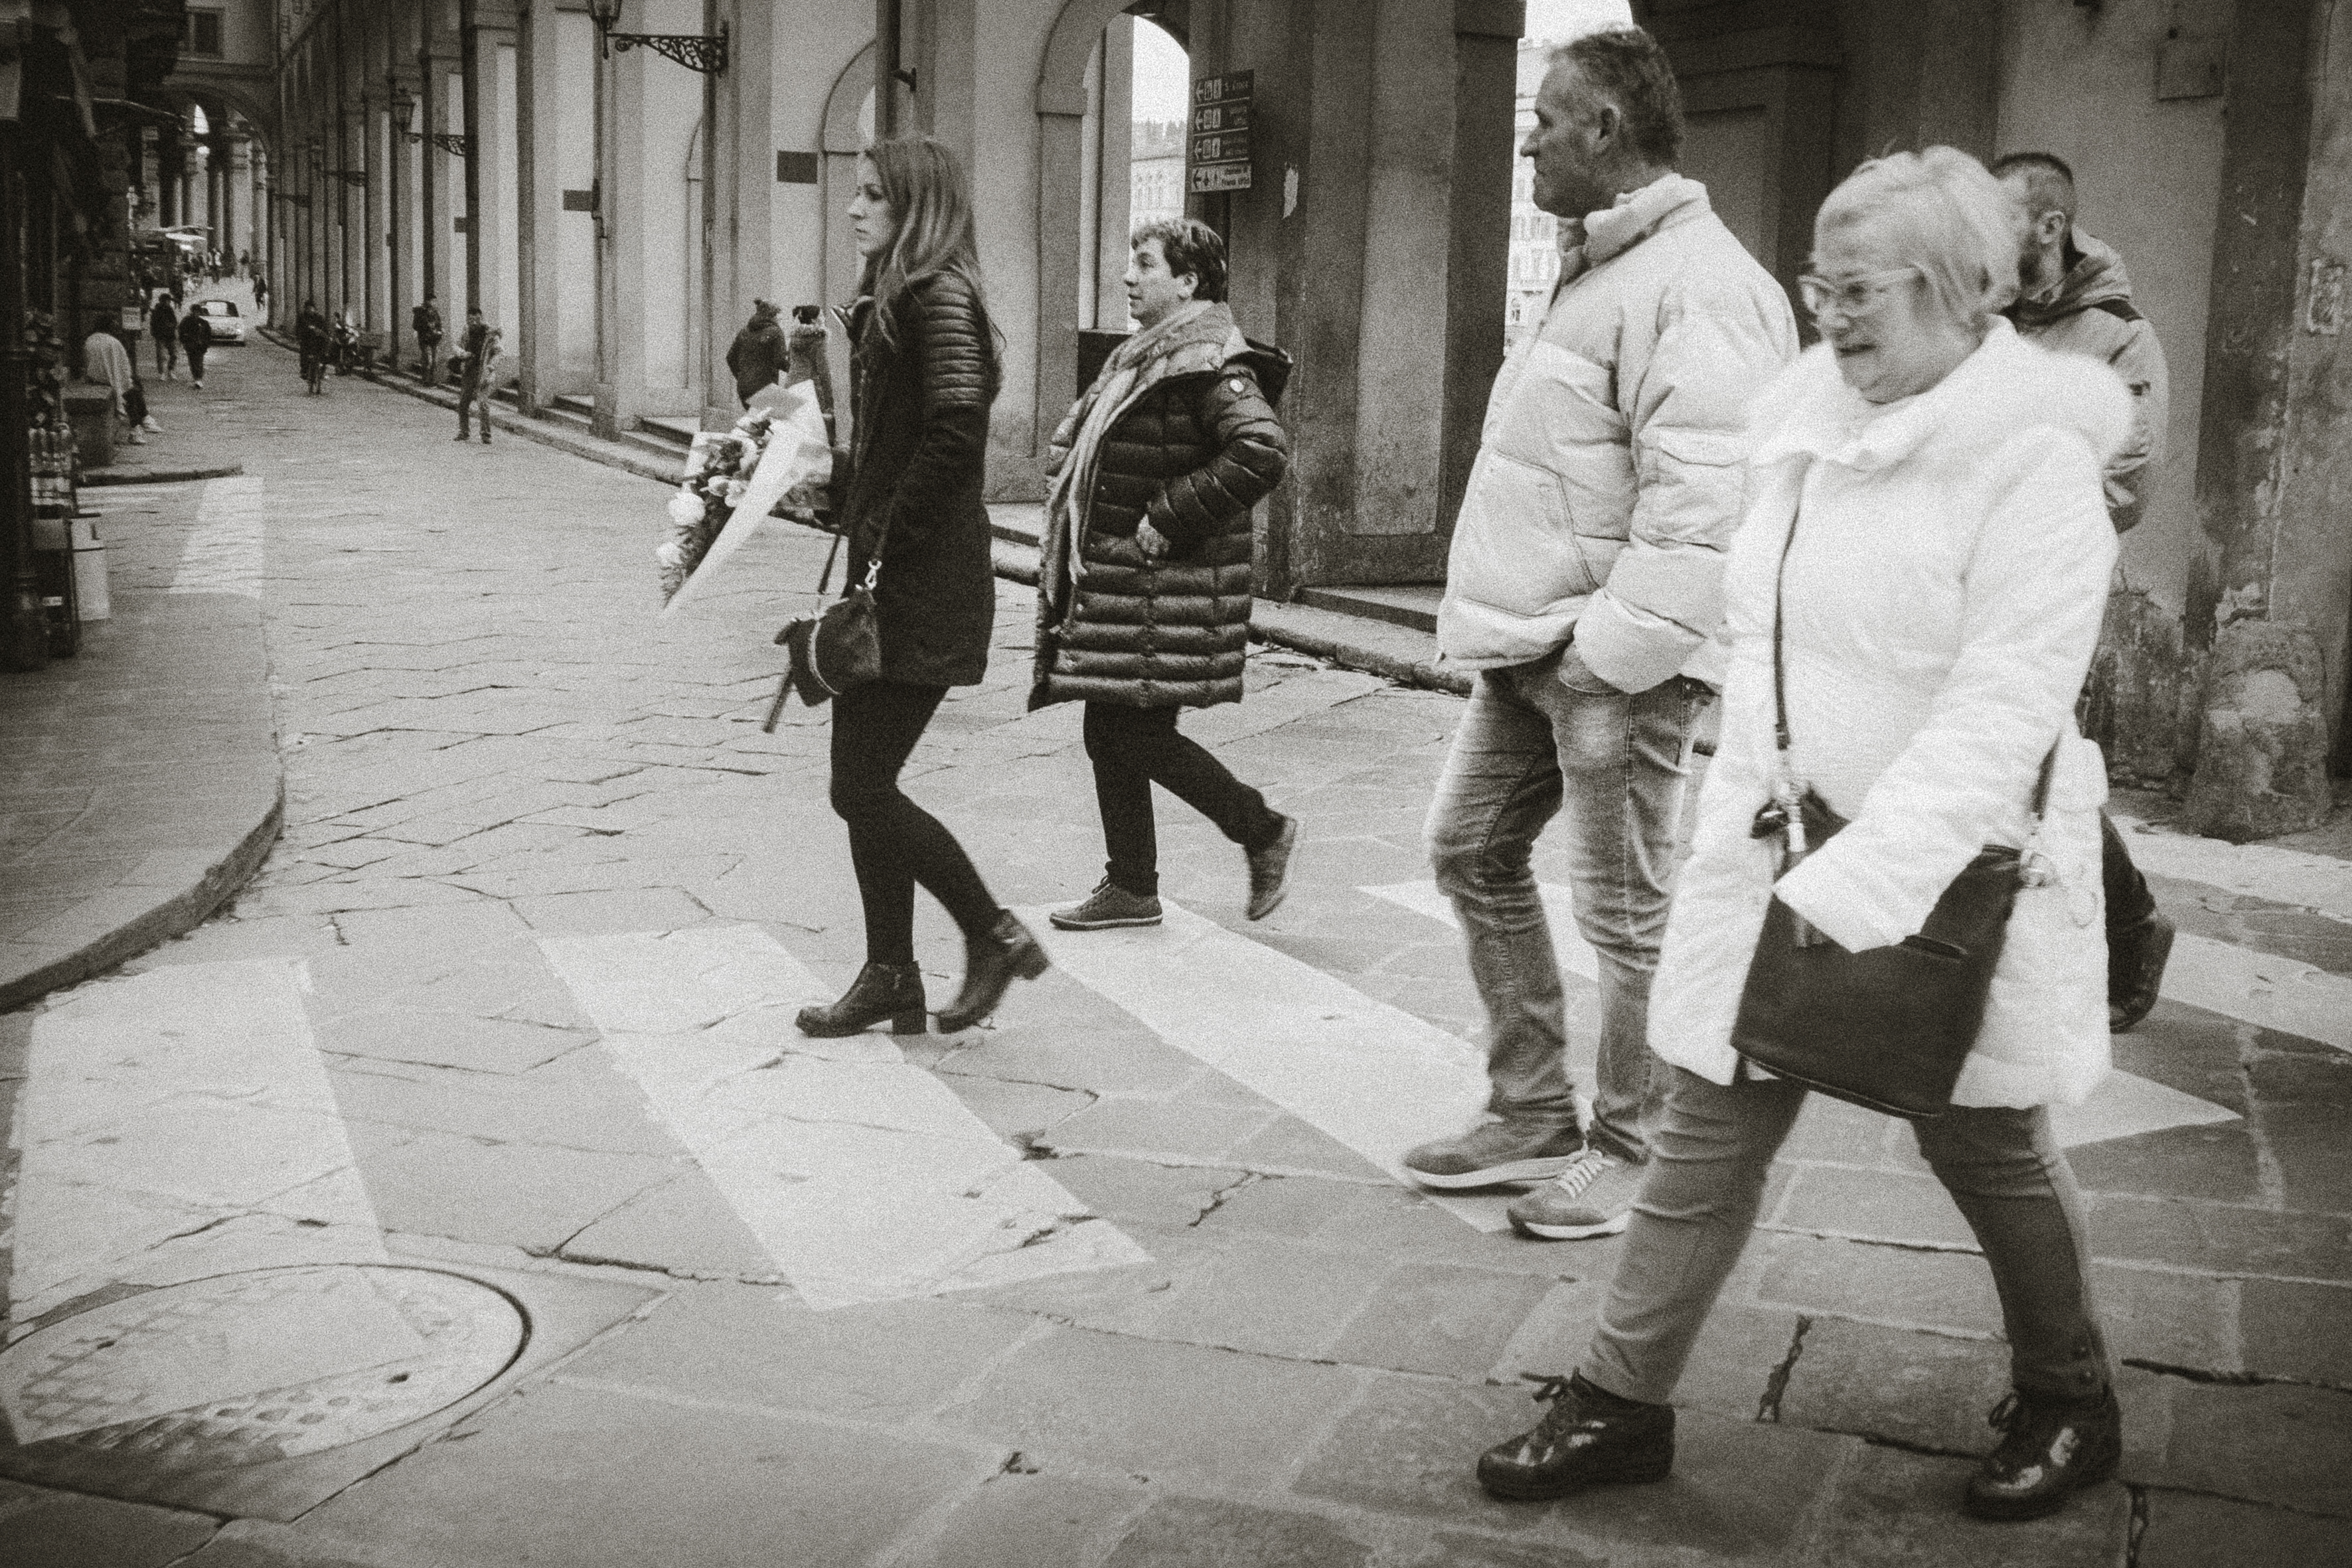
man, person, black and white, people, white, street, photography, urban, travel, fujifilm, child, italy, monochrome, bw, blackandwhite, blackwhite, cool image, ngc, photograph, snapshot, image, it, fuji, florence, fujixt1, firenze, fujix, noireblanc, toscana, monochrome photography, human positions